Describe the emotion expressed in this image:  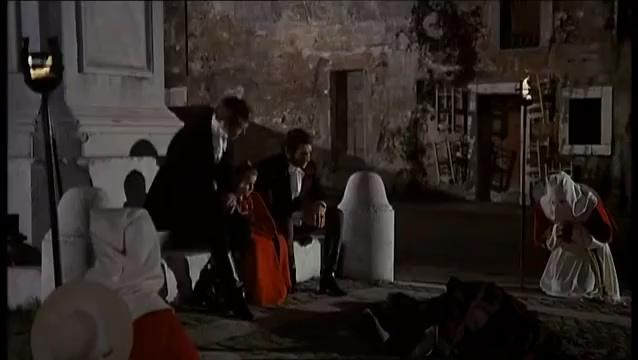
This person displays Suffering, valence and arousal with low intensity.